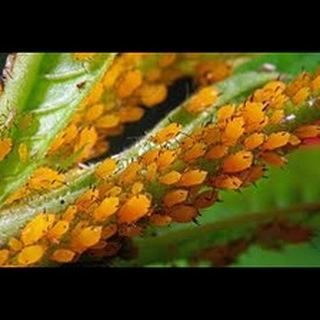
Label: wheat_aphid